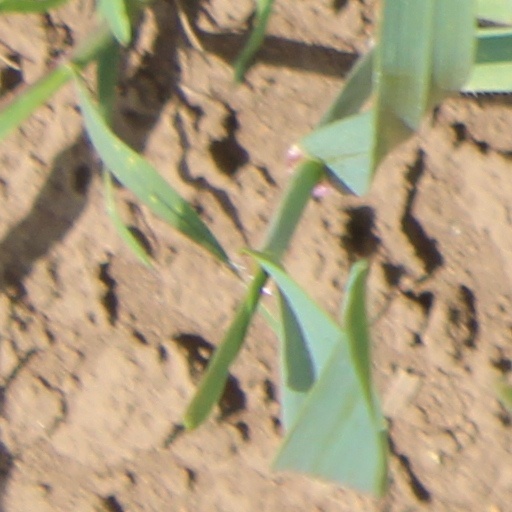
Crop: wheat